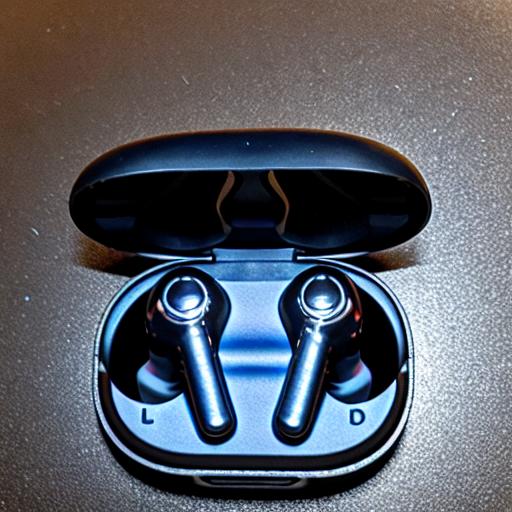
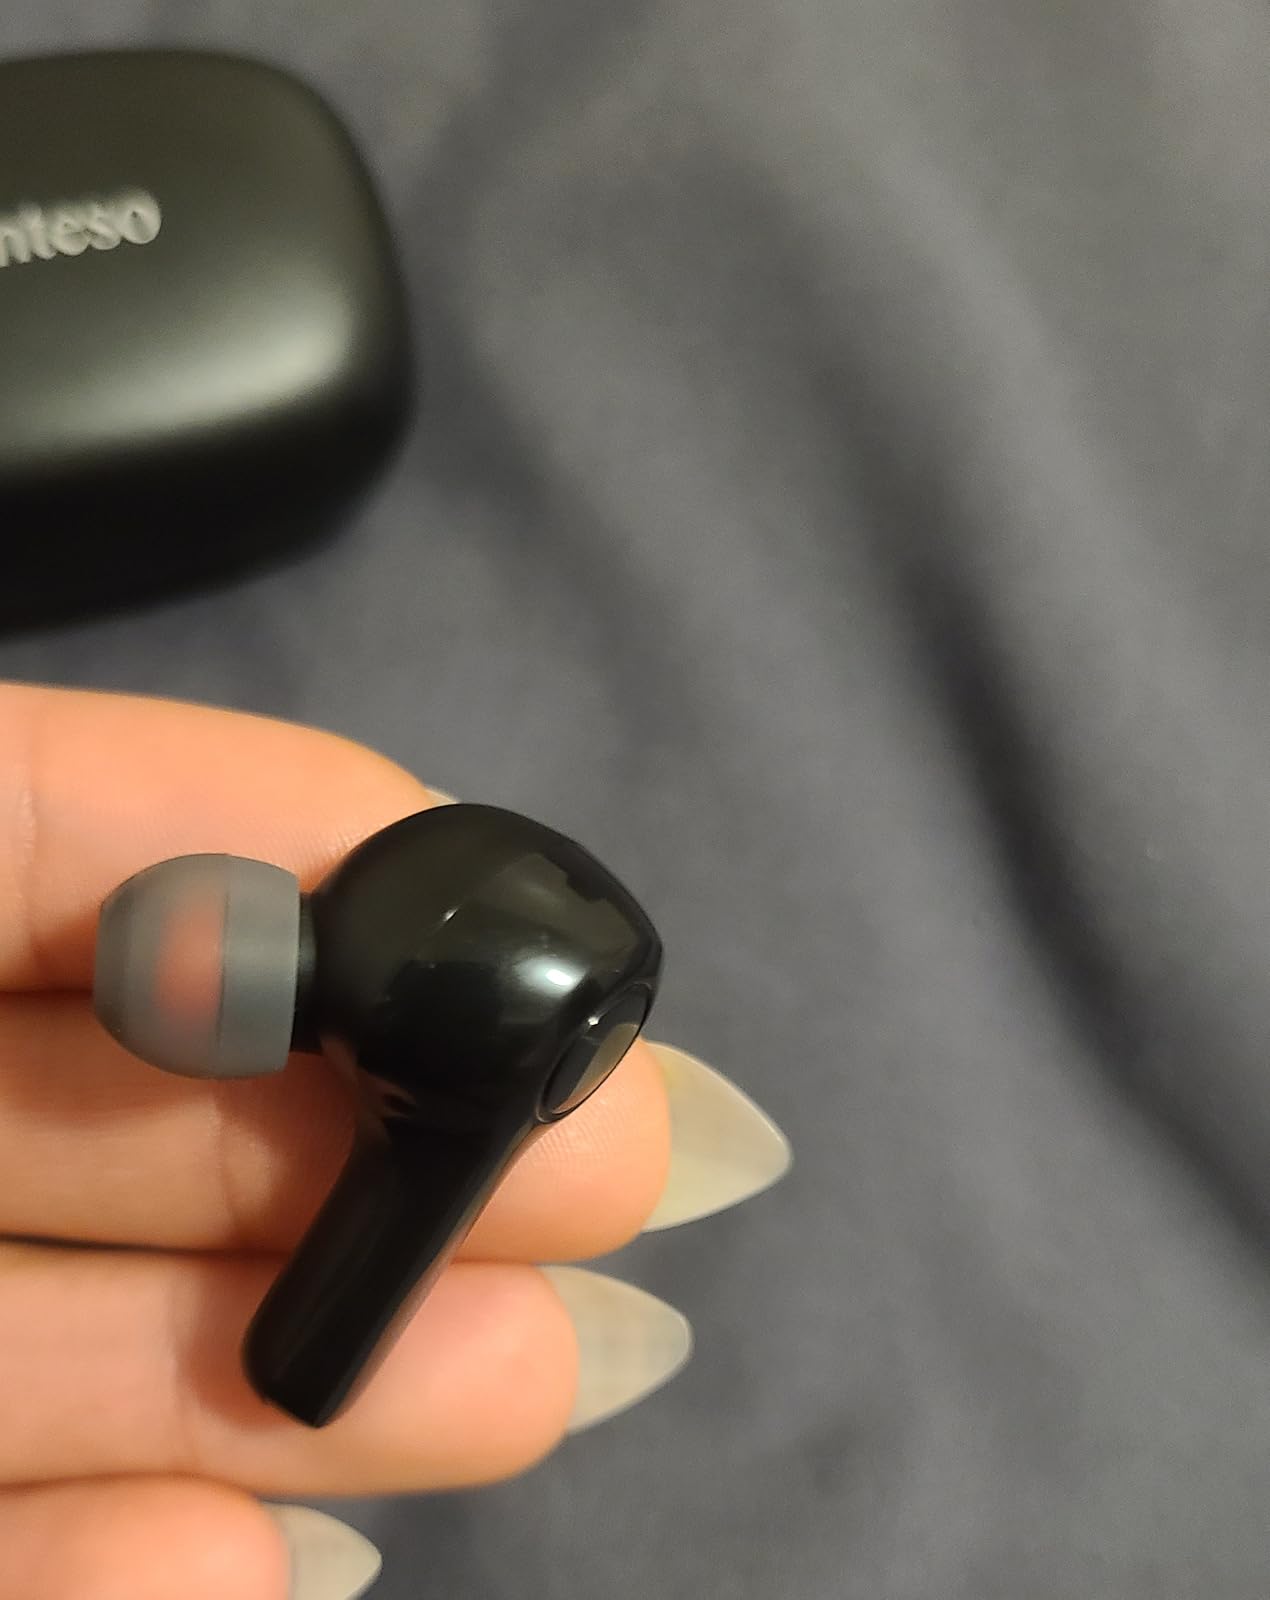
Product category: earbuds
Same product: no